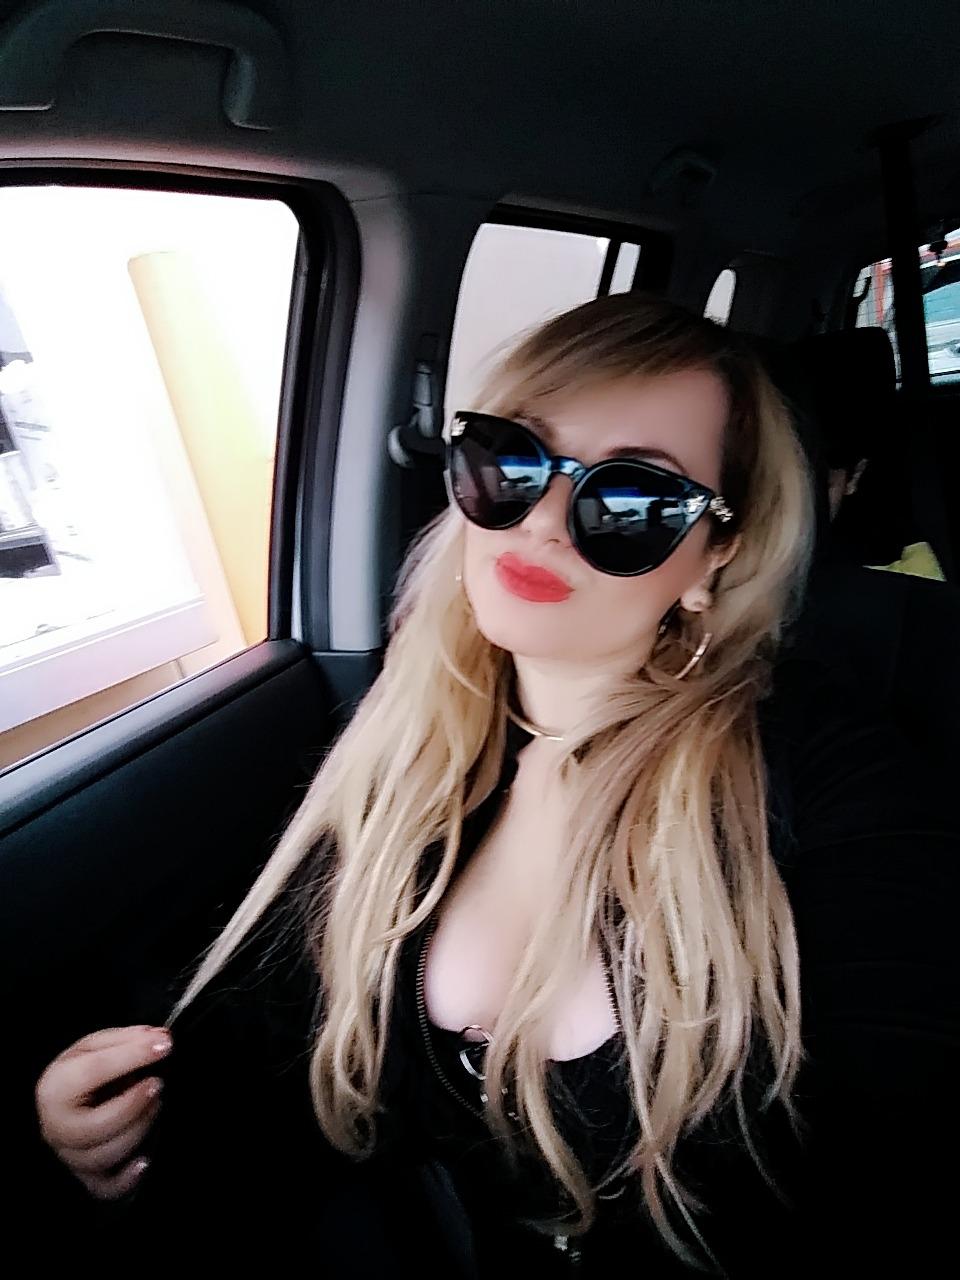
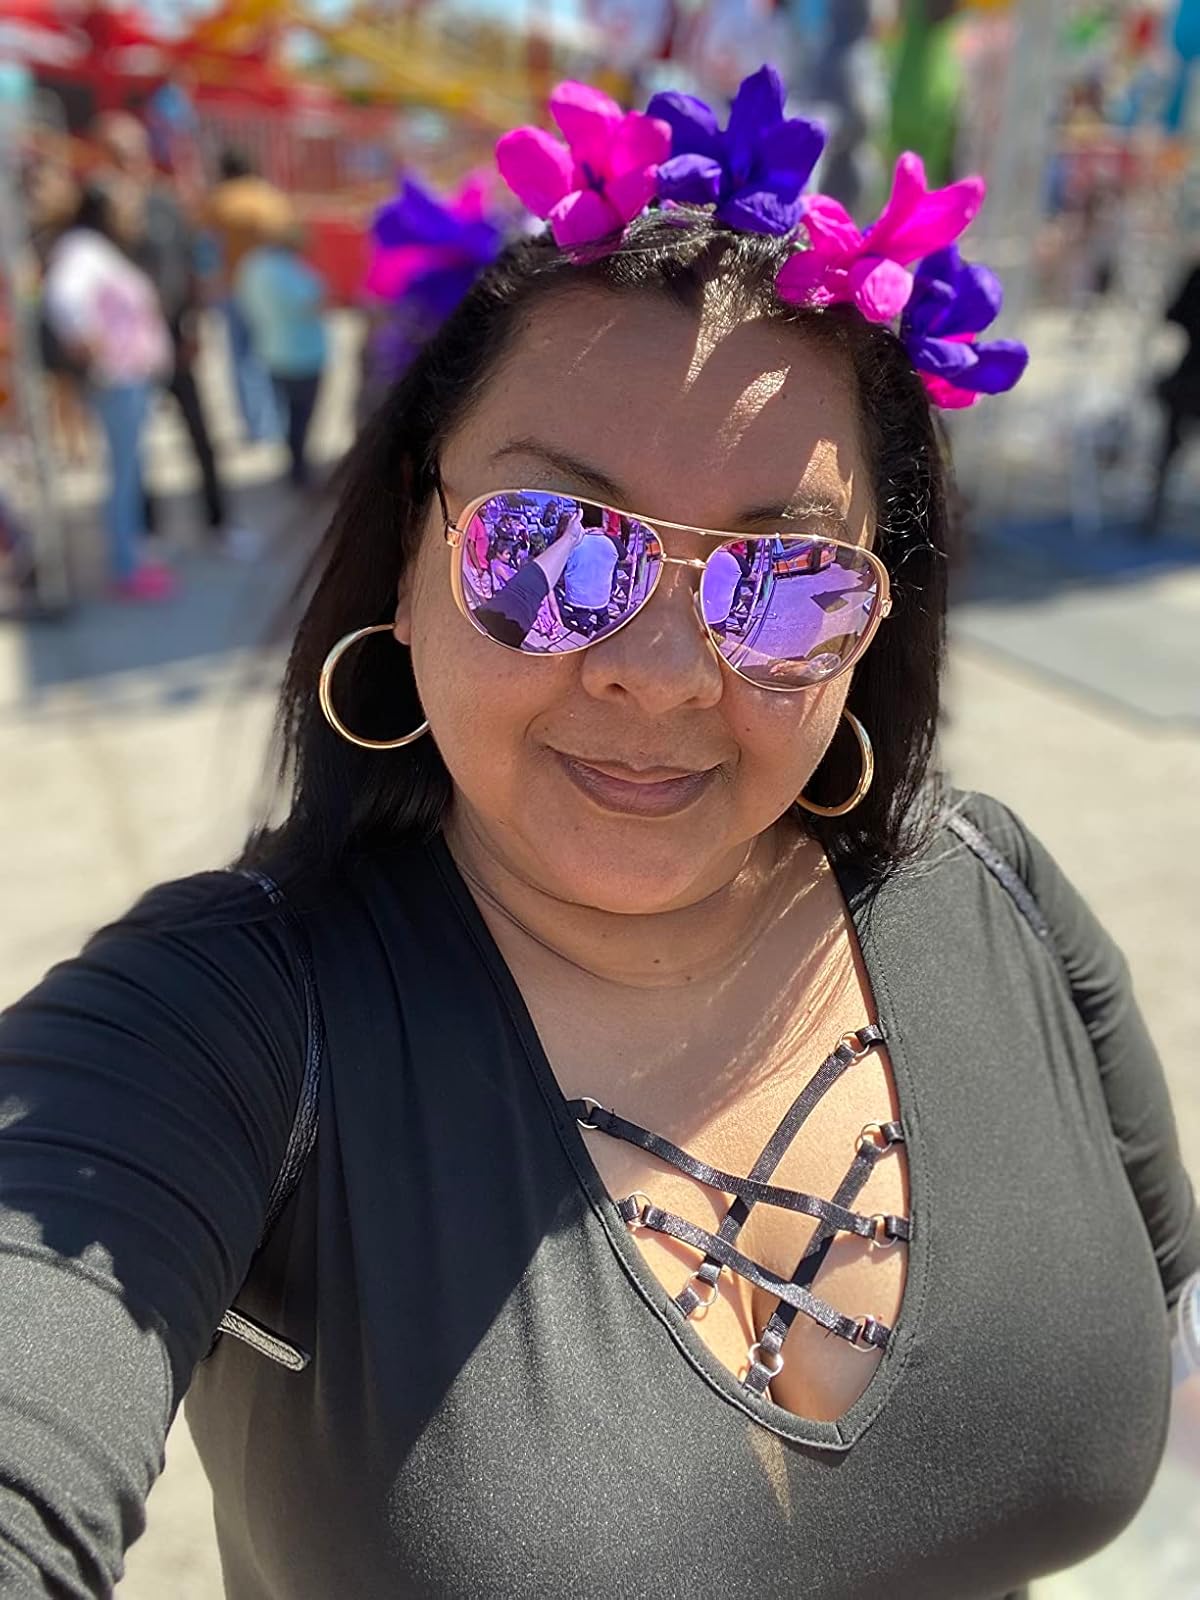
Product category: accessories_sunglasses
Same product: no